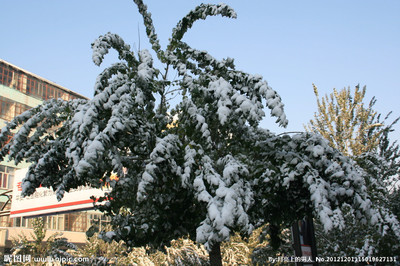
Weather: snow or frosty